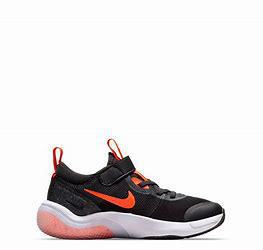
Brand: Nike
Model: Explor Next Nature